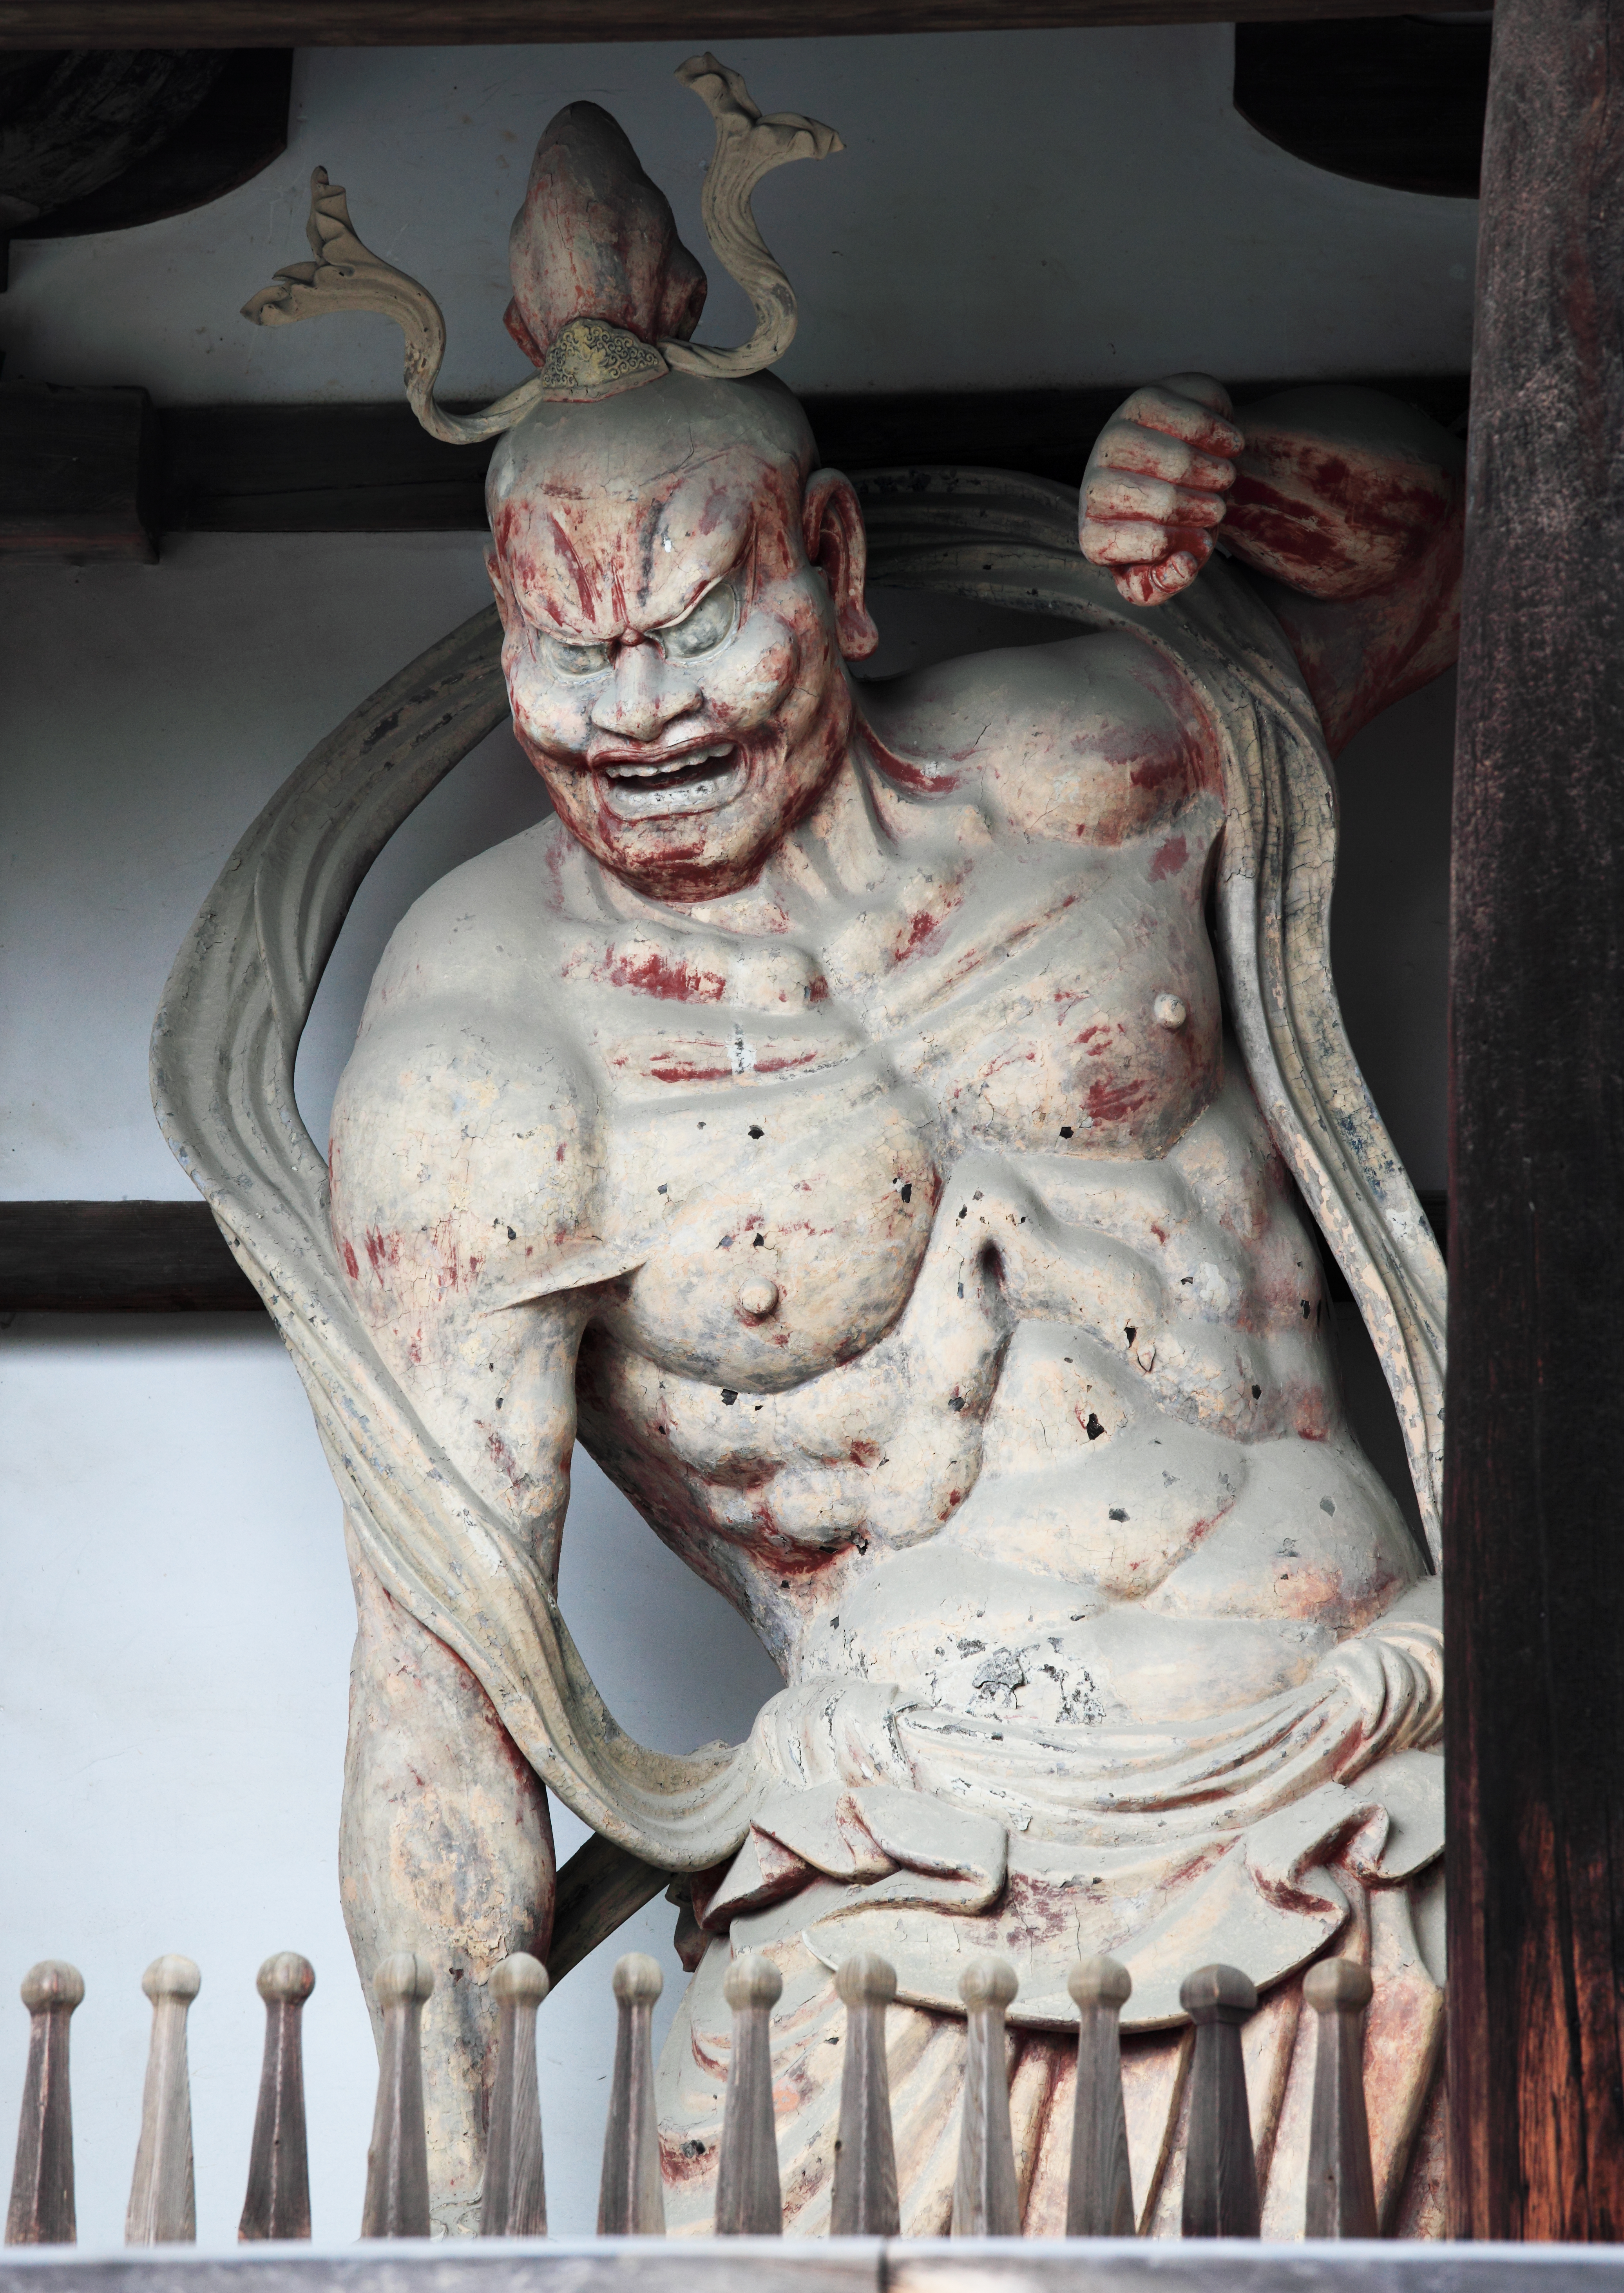
architecture, monument, panorama, statue, high, sculpture, art, cool image, temple, nara, photomerge, 5d, hires, carving, markii, pano, hi, res, resolution, stitch, houryuuji, mythology, ancient history